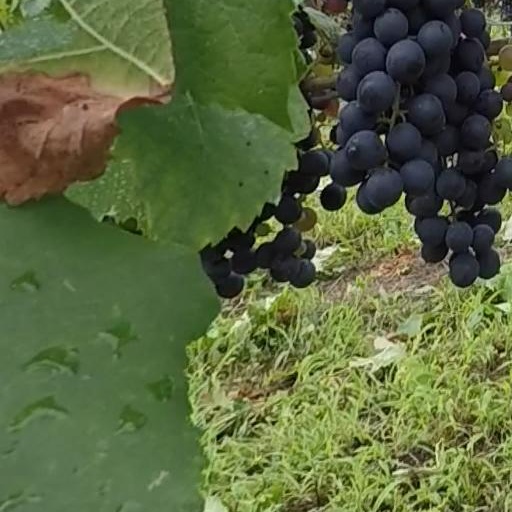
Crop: grape